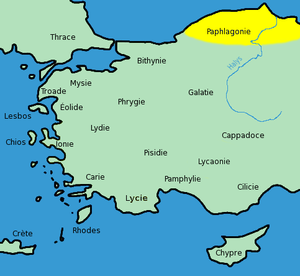
Carte de la Paphlagonie
La Paphlagonie est une région historique de l'Asie Mineure située sur la côte nord, entre la Bithynie et le Pont, et bornée au sud par la Galatie. Elle avait pour capitale Amastris et comme villes principales Gangra et Sinope.